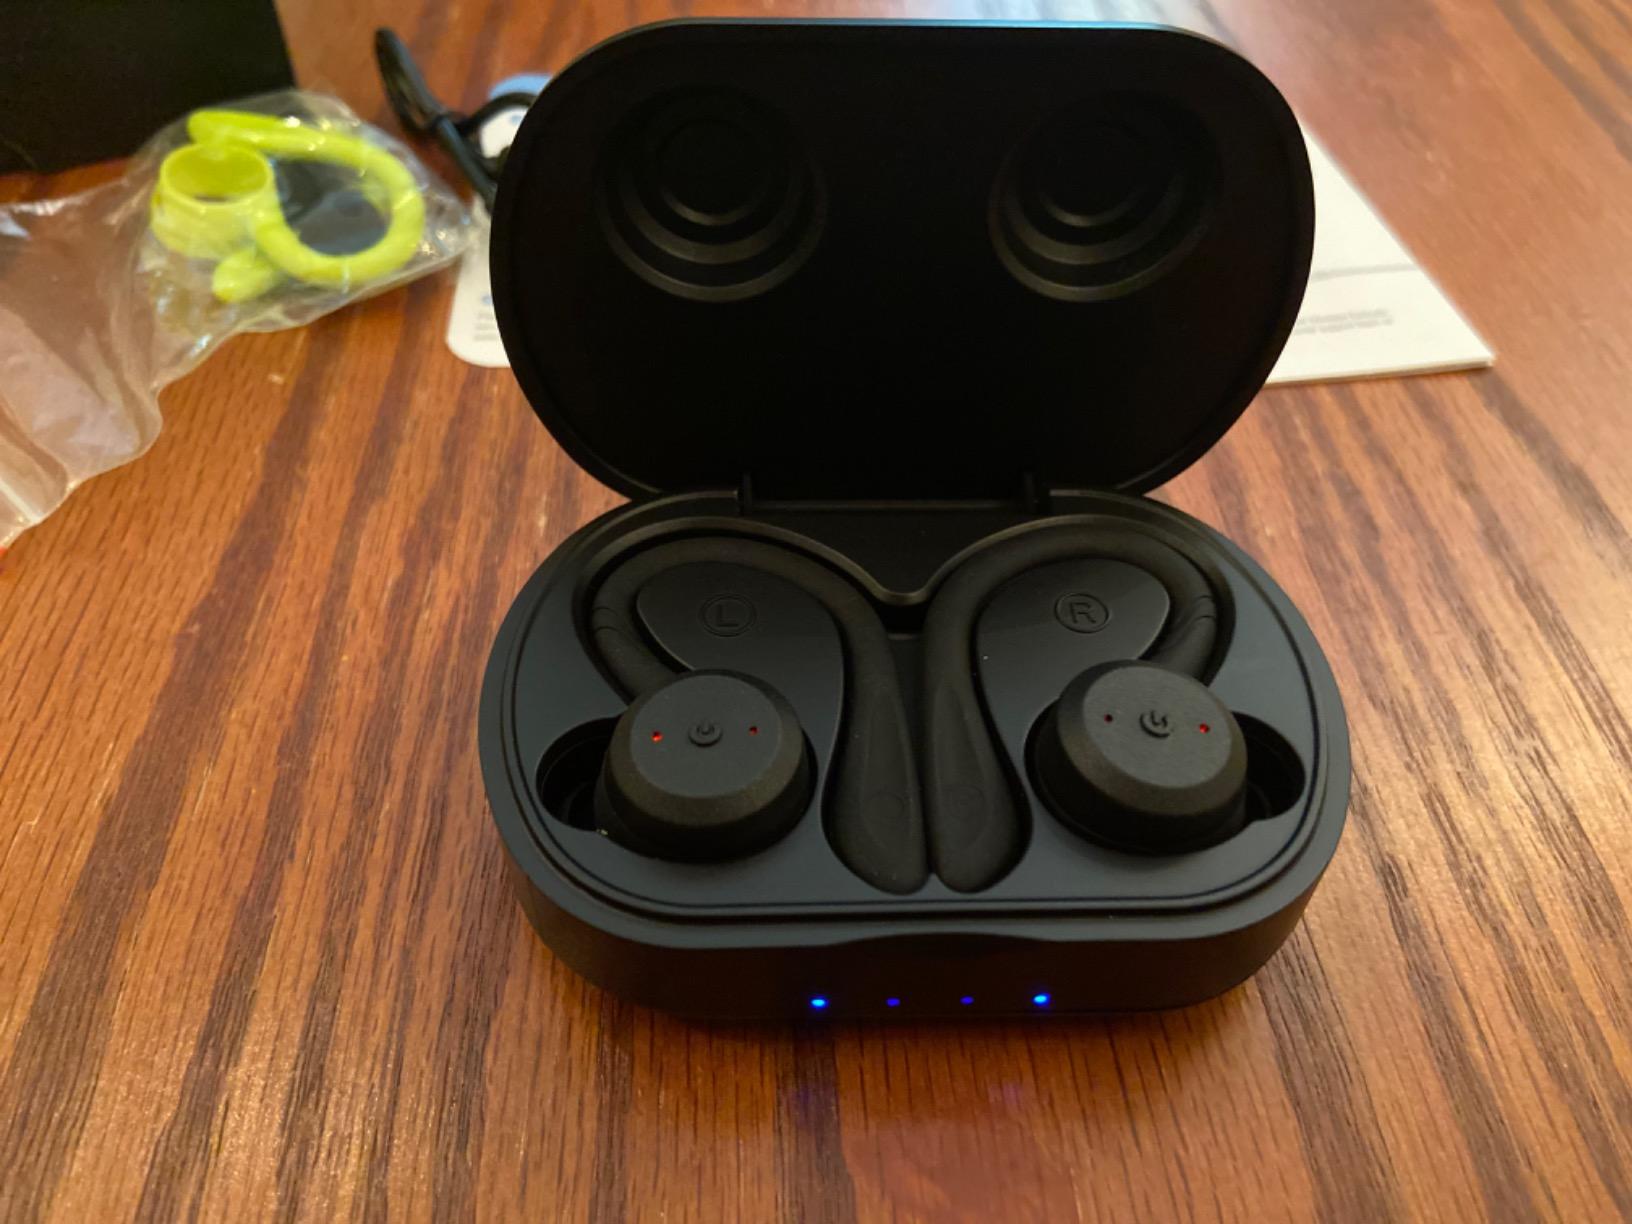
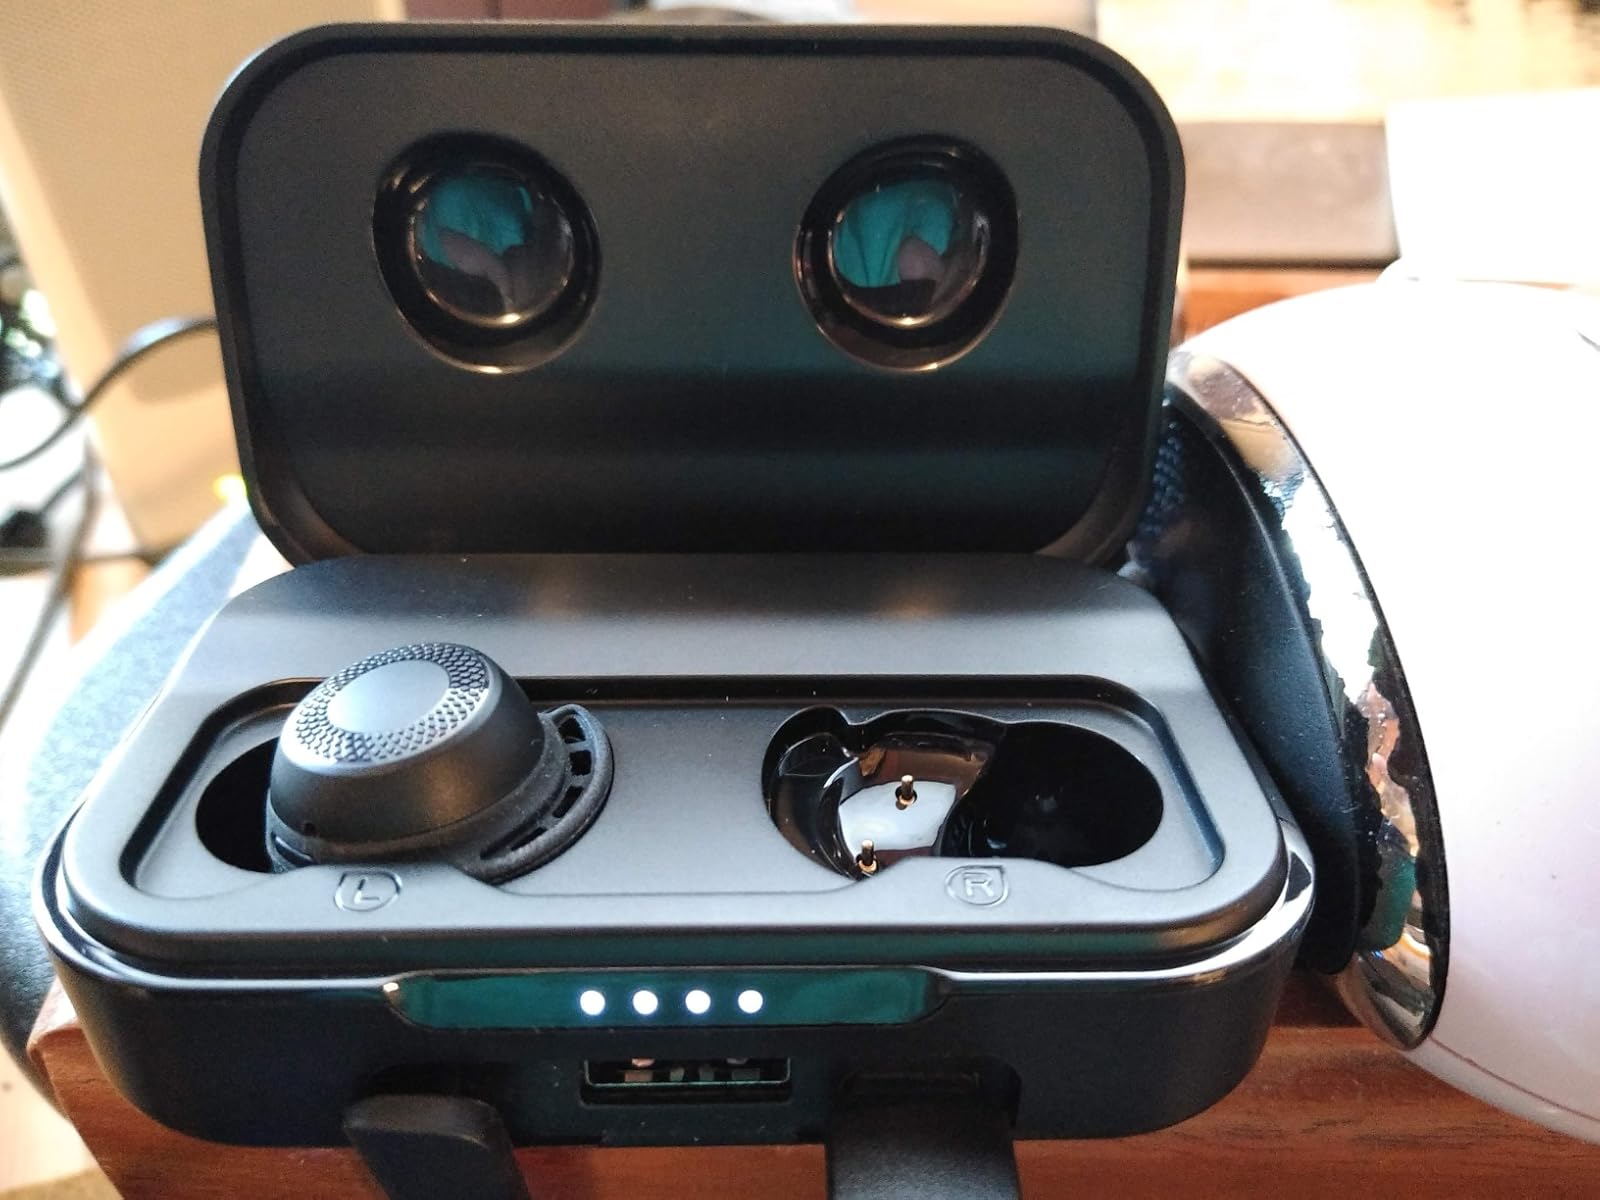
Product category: earbuds
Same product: no